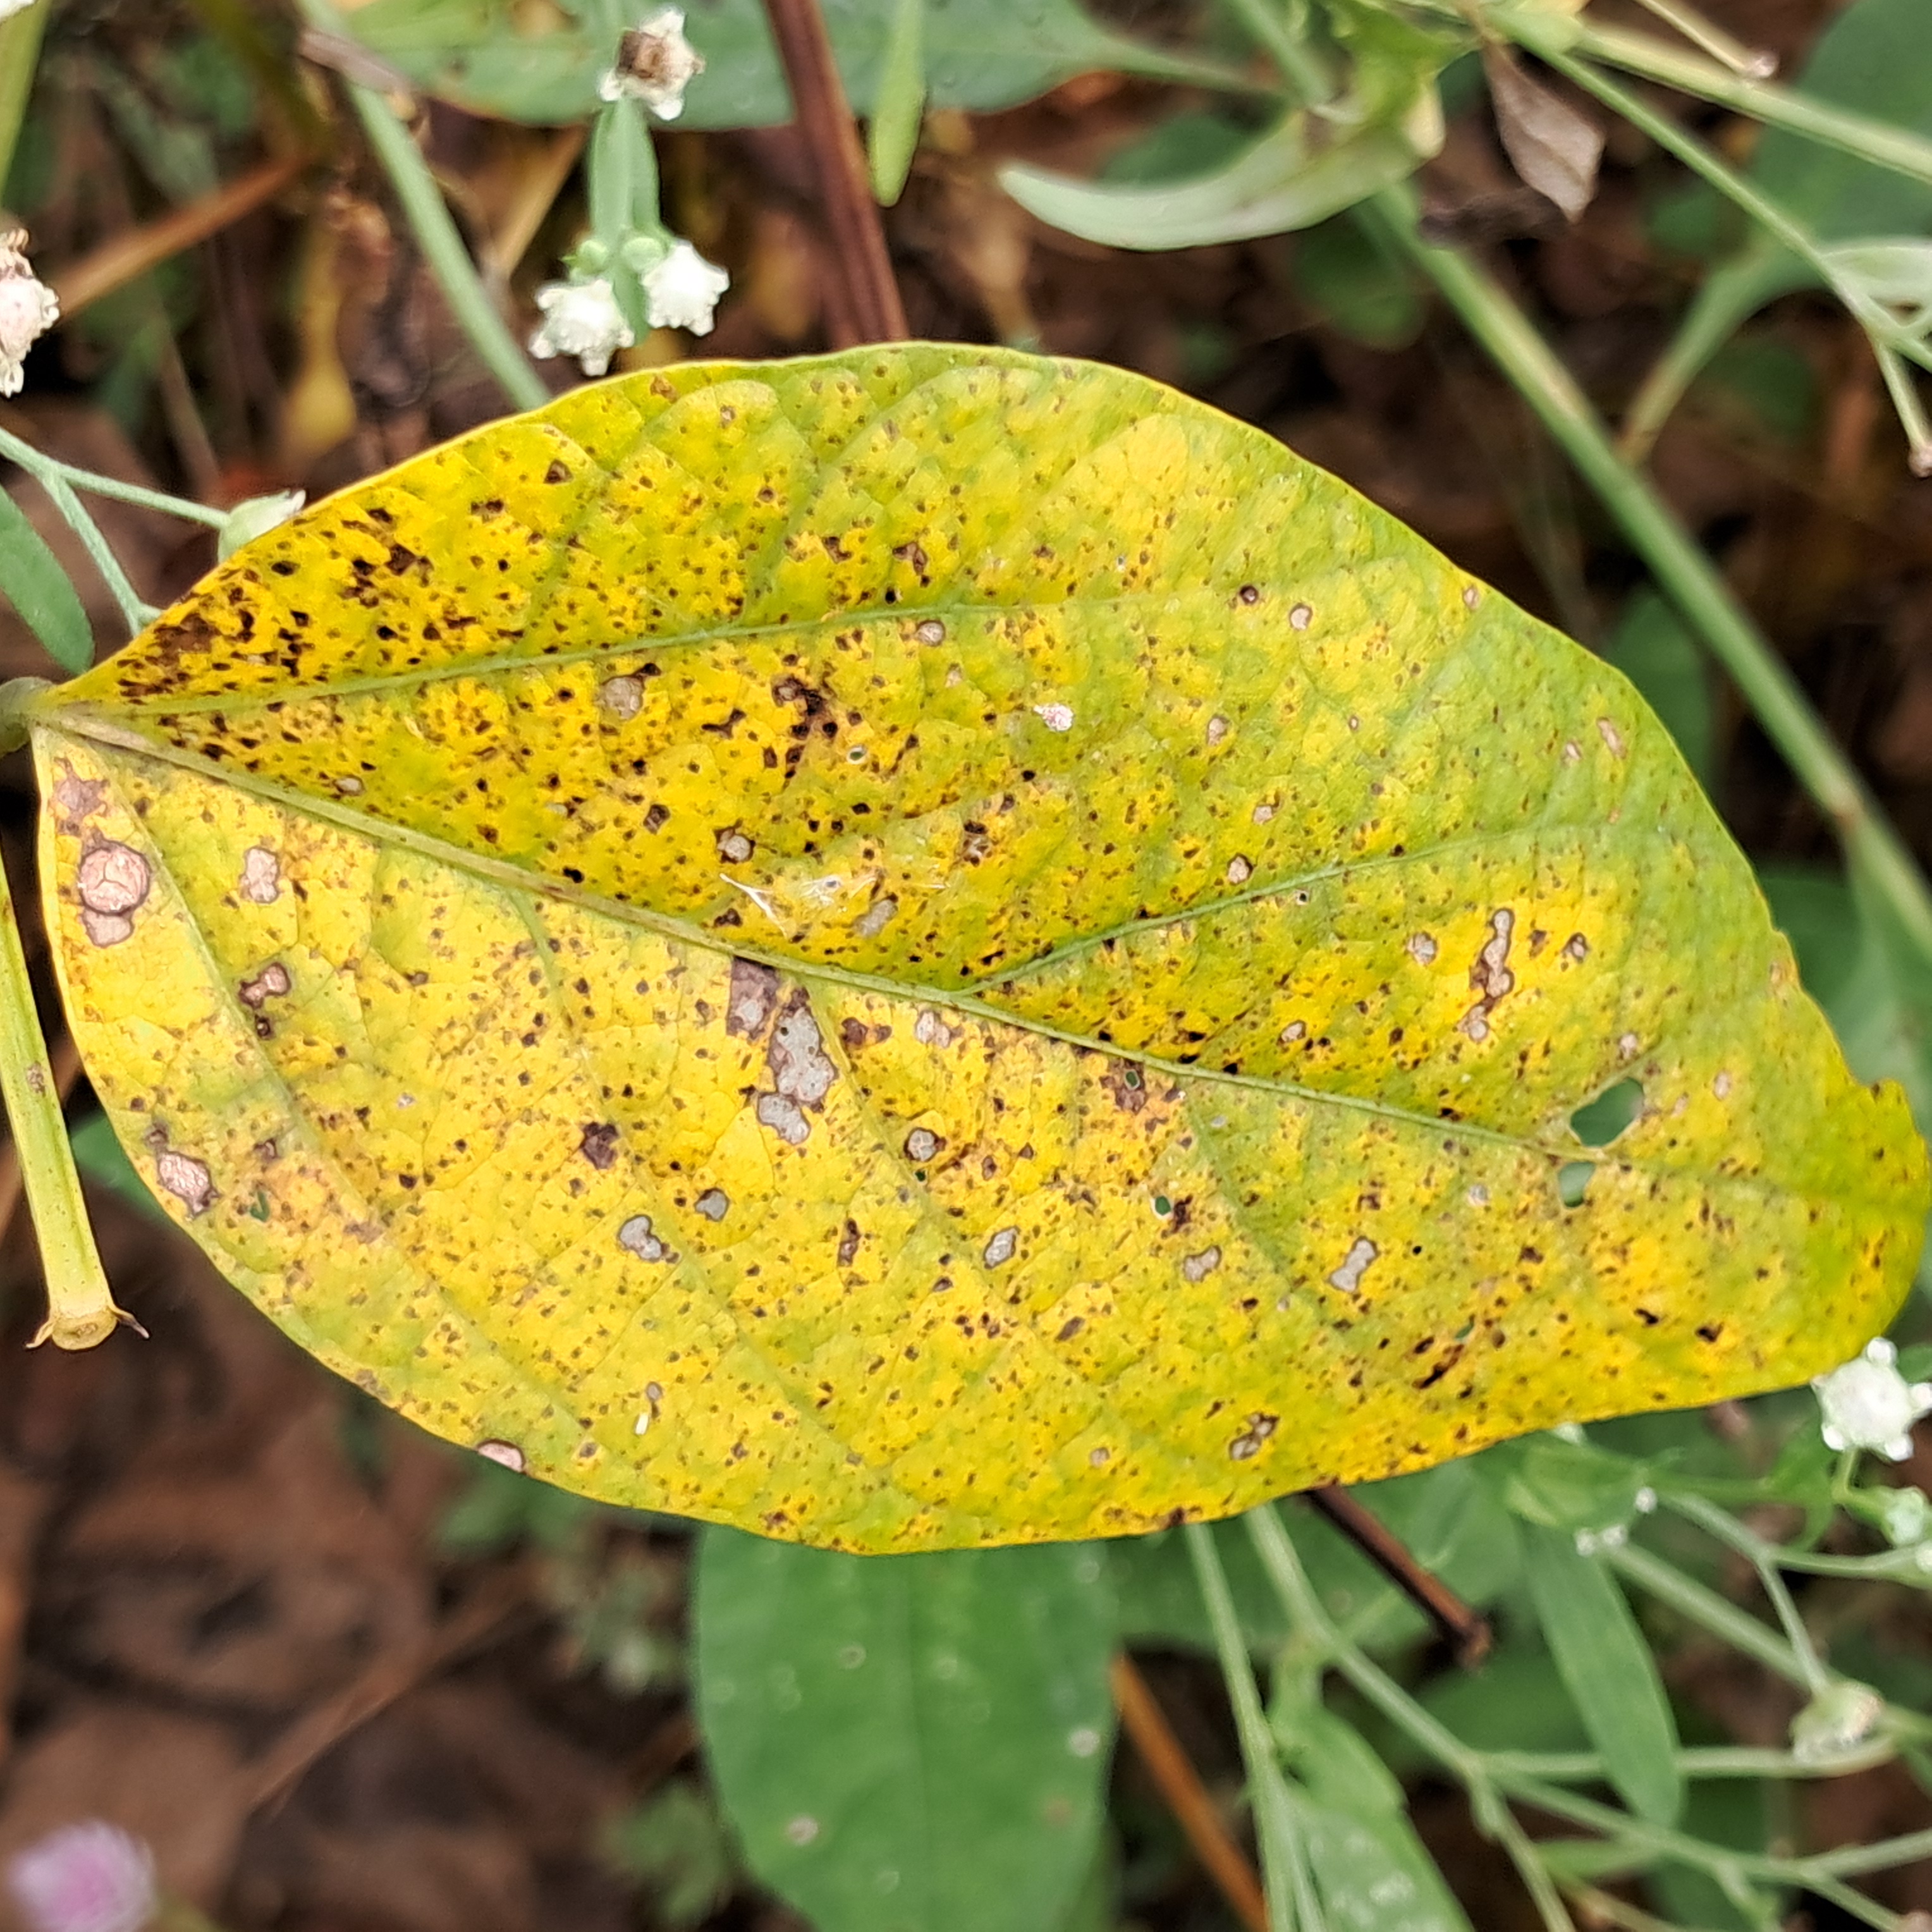
Label: Rust